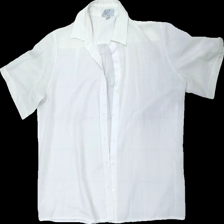
View: front
Type: Shirt
Category: Ladies
Brand: Oscar Of Sweden
Colors: White
Material: 100% bomull
Cut: Regular
Season: All
Damage: tyg blivit gult
Damage location: top center
Price range: <50
Recommended usage: Export
Description: vit skjorta